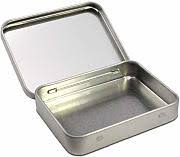
Waste category: metal